Karen Dunbar

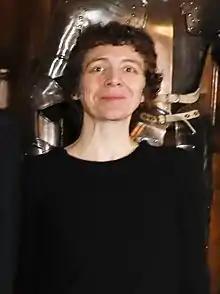
Dunbar at the "Mary Queen of Scots" premiere in 2019

Karen Dunbar (born 1 April 1971) is a Scottish comedian, actress and writer. She first appeared on television on the BBC Scotland sketch comedy series "Chewin' the Fat" (1999–2002) and was subsequently given her own show by the channel, "The Karen Dunbar Show" (2003–2006). She voiced Finlay in the 2024 video game "Still Wakes the Deep", for which she won the British Academy Games Award for Performer in a Supporting Role.